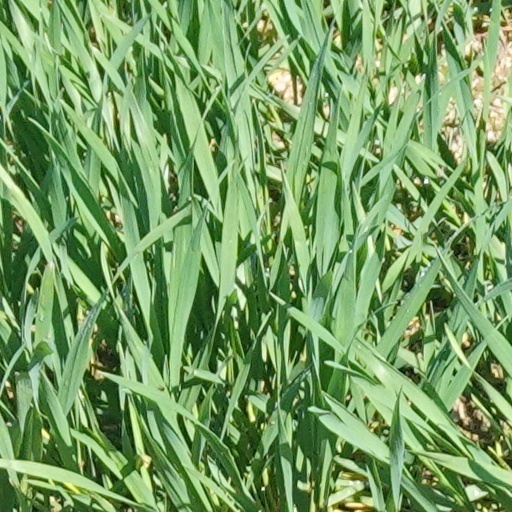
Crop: wheat